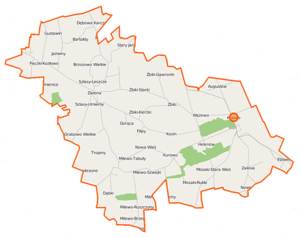
Krasne est une gmina rurale de la powiat de Przasnysz, dans la Voïvodie de Mazovie, dans le centre-est de la Pologne.